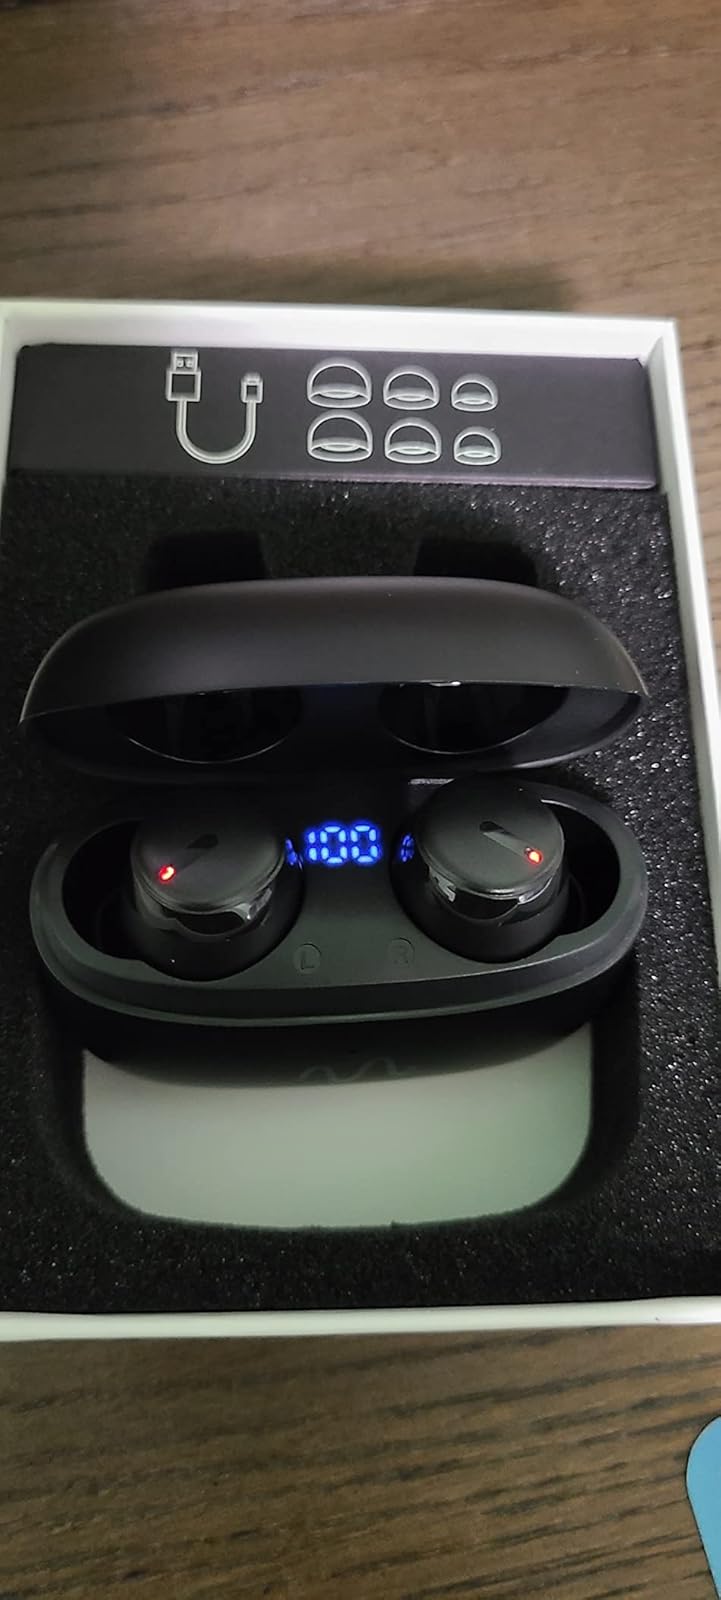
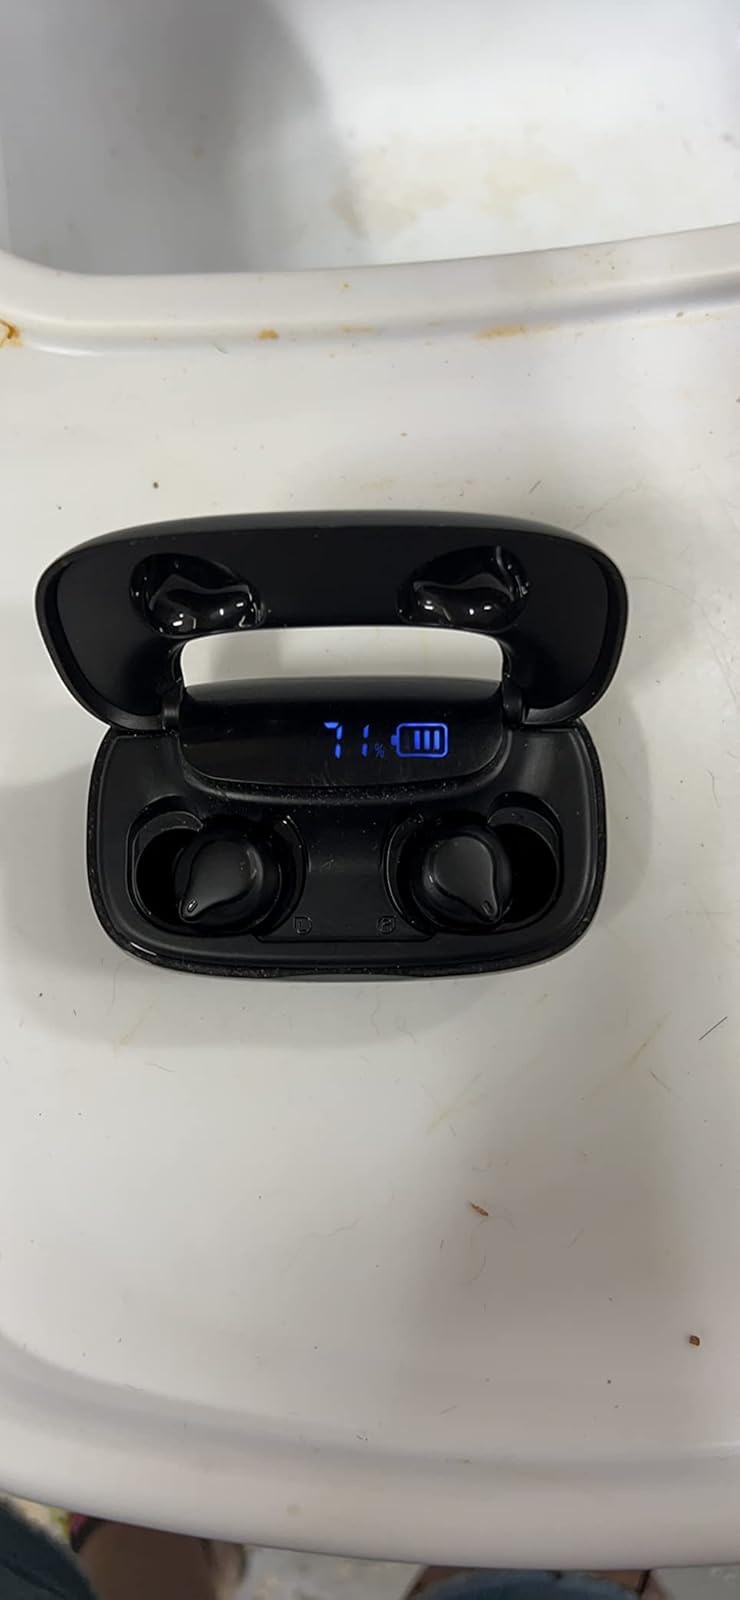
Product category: earbuds
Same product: no